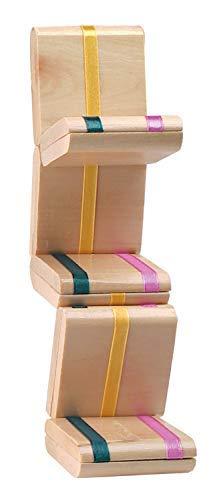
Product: Neato! Classics Jacob's Ladder Retro Wooden Puzzle Toy
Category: Toys & Games | Novelty & Gag Toys | Magic Kits & Accessories
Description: The Jacob's Ladder makes use of a timeless optical illusion to enchant and confound children and adults alike.
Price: $5.99
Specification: ProductDimensions:2.2x2x3.8inches|ItemWeight:3.2ounces|ShippingWeight:3.2ounces(Viewshippingratesandpolicies)|DomesticShipping:ItemcanbeshippedwithinU.S.|InternationalShipping:ThisitemcanbeshippedtoselectcountriesoutsideoftheU.S.LearnMore|ASIN:B000RAEBL2|Itemmodelnumber:6195|Manufacturerrecommendedage:5-15years